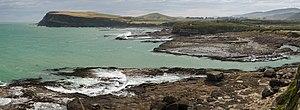
Vue panoramique de Curio Bay dans les Catlins. Les Catlins sont une zone côtière remarquable à l'extrémité sud-est de la Nouvelle-Zélande. Panorama obtenu en assemblant six images format portrait.
La baie de Curio, est une baie située à l’extrémité sud de l'île du Sud en Nouvelle-Zélande.